Vanessa Williams

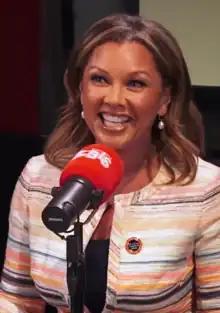
Williams in 2019

Vanessa Lynn Williams (born March 18, 1963) is an American singer, actress, model, producer and dancer. She gained recognition as the first Black woman to win the Miss America title when she was crowned Miss America 1984. She would later resign her title amid a media controversy surrounding nude photographs published in "Penthouse" magazine. 32 years later, Williams was offered a public apology during the Miss America 2016 pageant for the events.